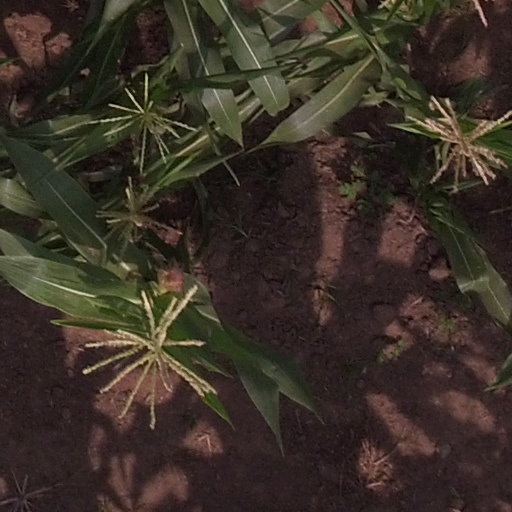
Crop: maize; corn